T cell

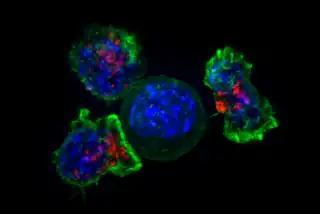
Superresolution image of a group of cytotoxic T cells surrounding a cancer cell

Cytotoxic T cells (T cells, CTLs, T-killer cells, killer T cells) destroy virus-infected cells and tumor cells, and are also implicated in transplant rejection. These cells are defined by the expression of the CD8 protein on their cell surface. Cytotoxic T cells recognize their targets by binding to short peptides (8-11 amino acids in length) associated with MHC class I molecules, present on the surface of all nucleated cells. Cytotoxic T cells also produce the key cytokines IL-2 and IFNγ. These cytokines influence the effector functions of other cells, in particular macrophages and NK cells.